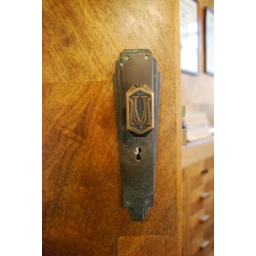
typical door handles in the manchester unity building